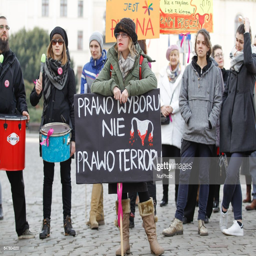
people are seen participating in a rally for more fair treatment of women .